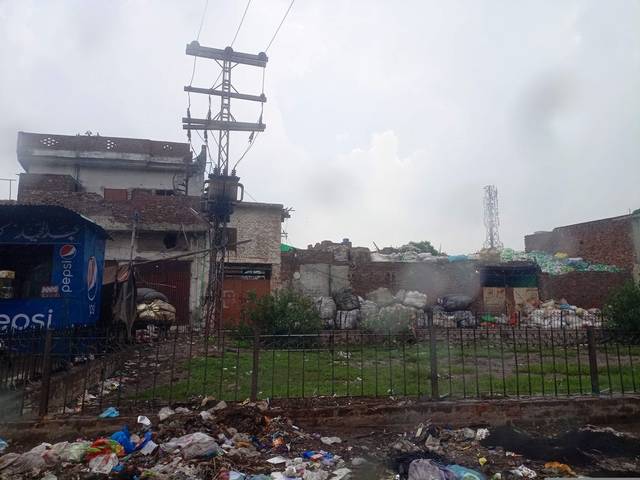
Region: Pakistan
Coordinates: 31.611, 74.275